Neverender

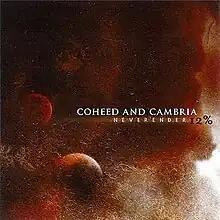
Neverender 12% Artwork

On February 26, 2009 an exclusive live EP was released only at Hot Topic stores, which contains 6 tracks pulled from the upcoming Neverender set. The tracks were recorded by Michael Comstock at Terminal 5, NYC, October 22–25, 2008, and were mixed and mastered by Mike Major, at Mike's Mix Room, Madeira Beach, FL